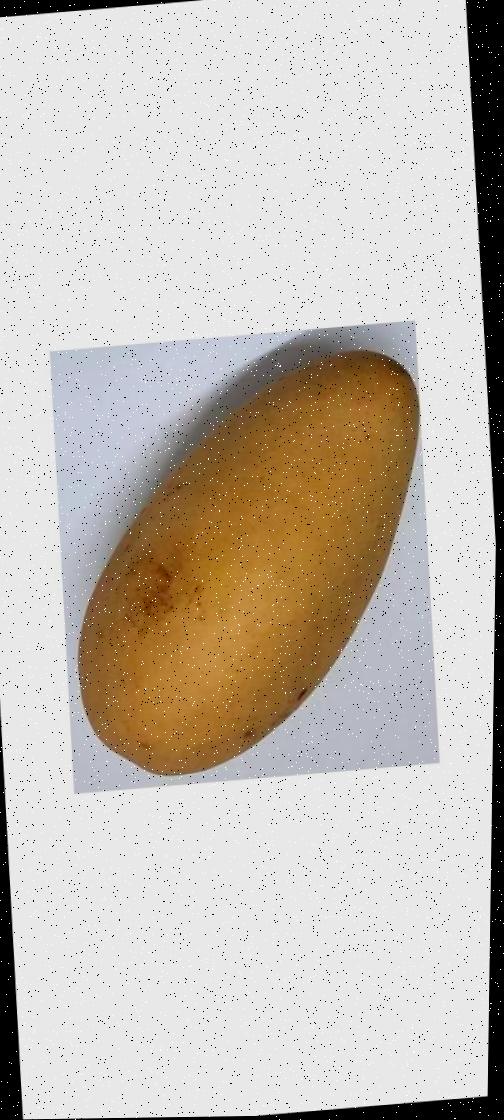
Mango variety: Katimon